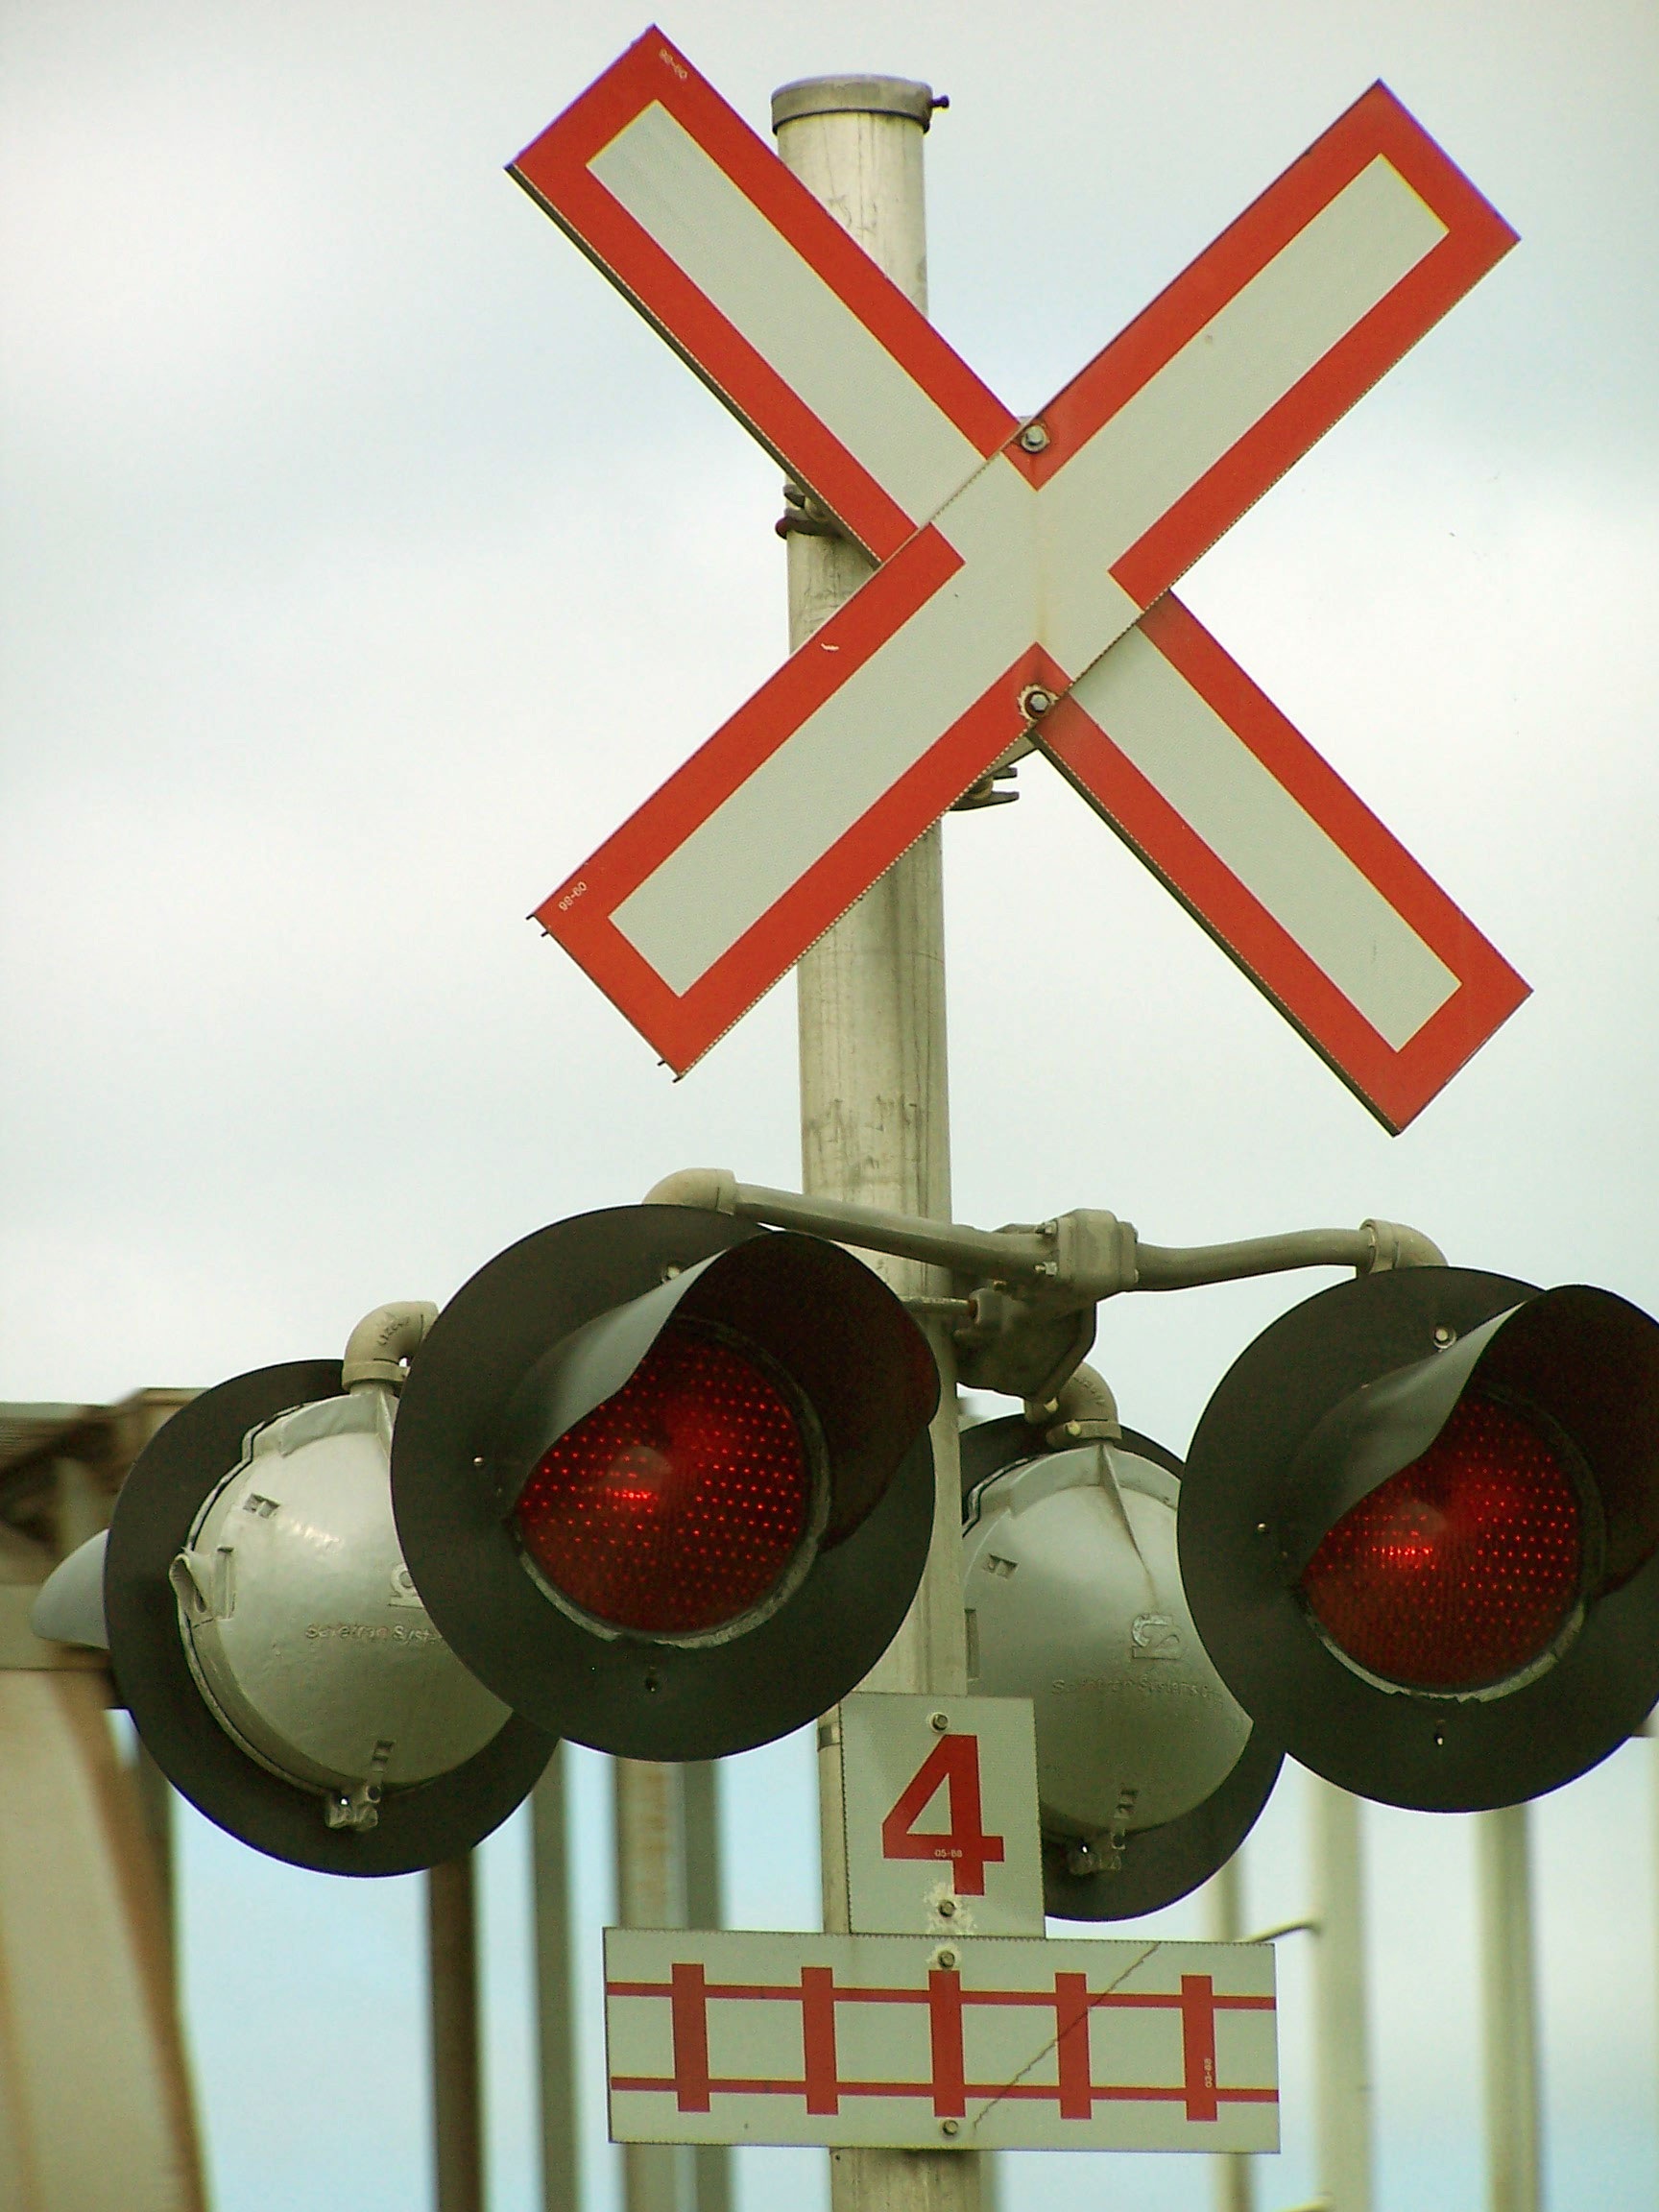
railway, railroad, train, red, color, lighting, traffic light, light fixture, stop, railway crossing, signaling device